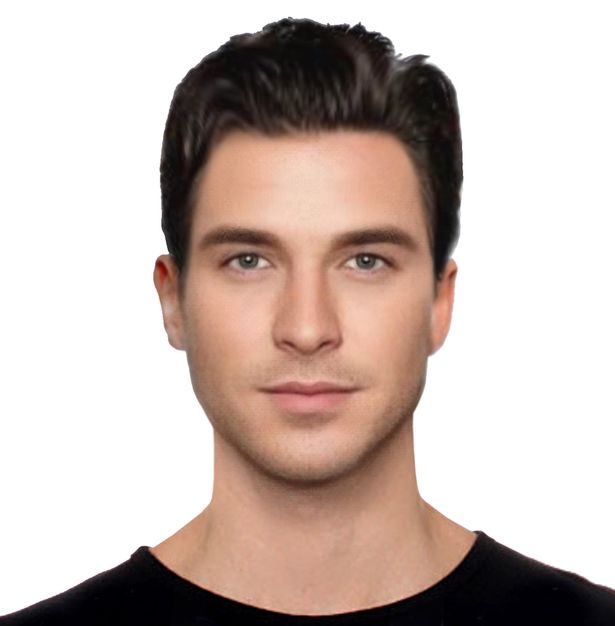
Label: Colored